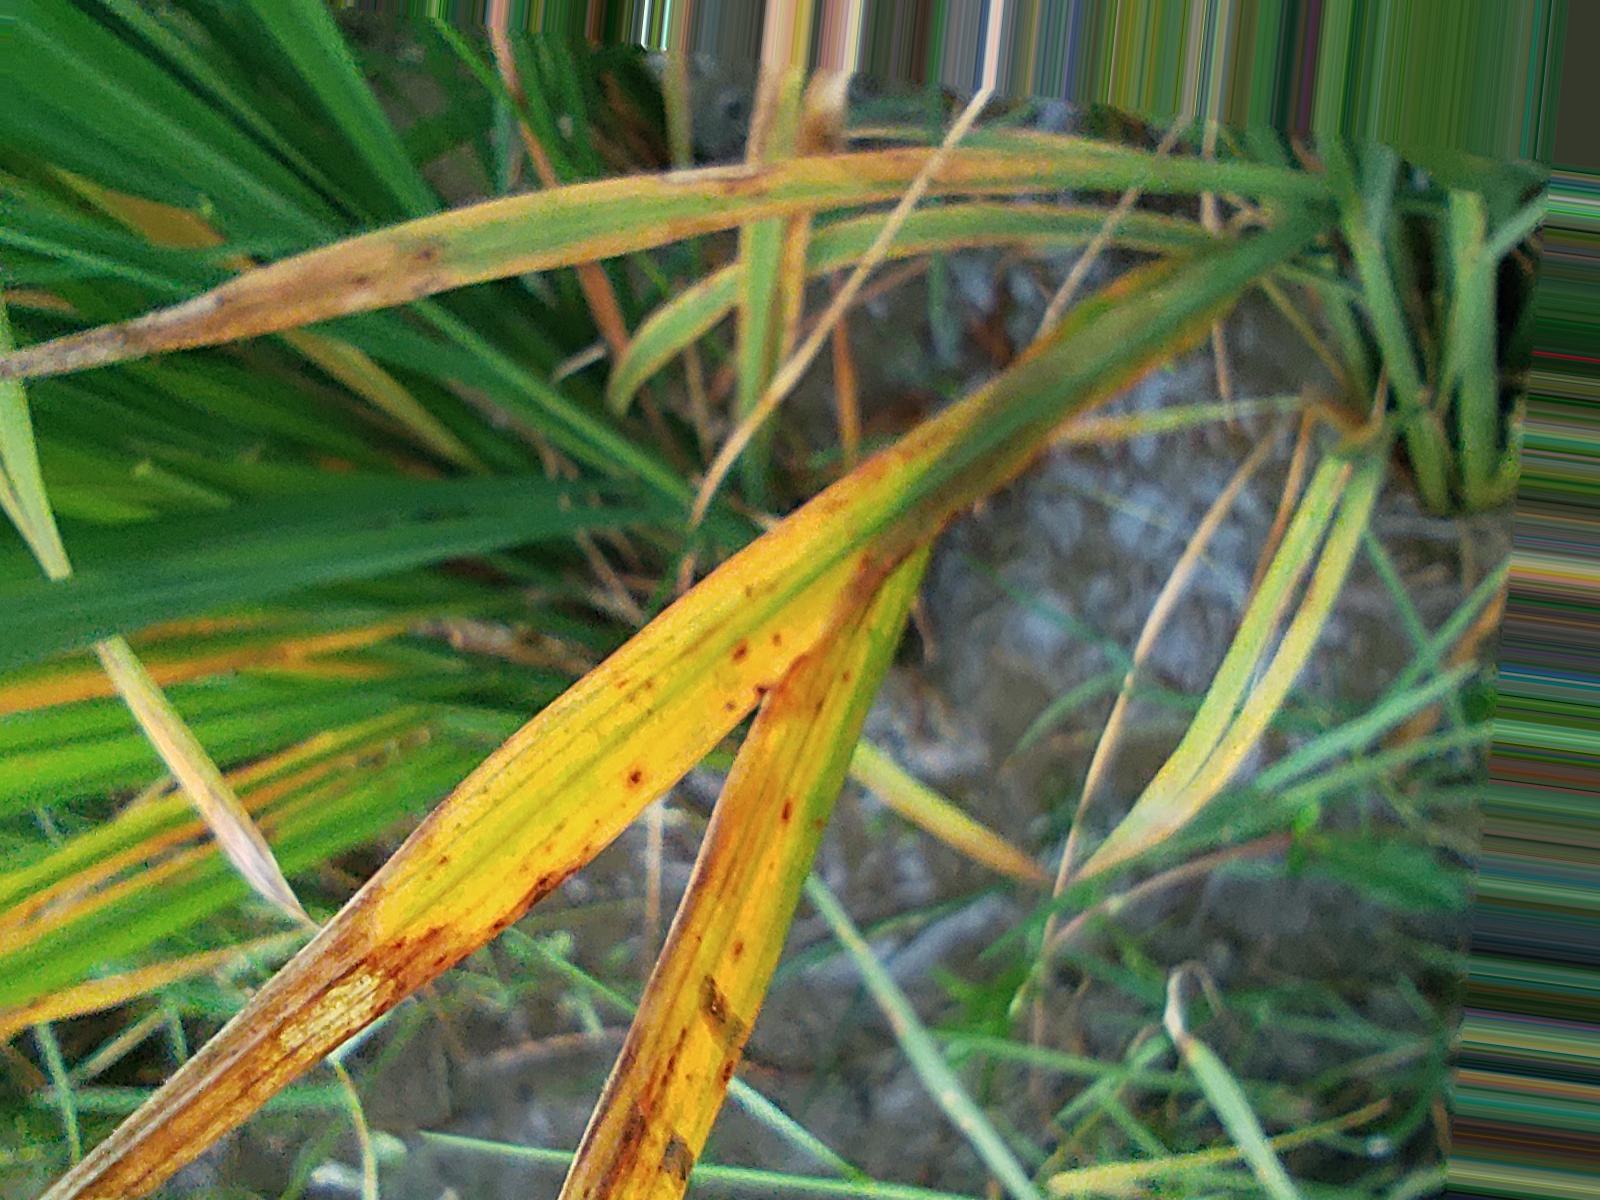
Nhãn: Bệnh Đốm Vằn ( Khô vằn ) ( Sheath Blight )